Grand Rapids, Michigan

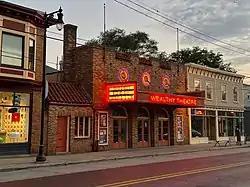
Wealthy Theatre

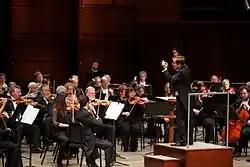
Grand Rapids Symphony

Grand Rapids is the home of John Ball Zoological Garden, Belknap Hill, and the Gerald R. Ford Museum. He and former First Lady Betty Ford were buried on the site. Significant buildings in the downtown include the DeVos Place Convention Center, Van Andel Arena, the Amway Grand Plaza Hotel, and the JW Marriott Hotel. The Urban Institute for Contemporary Arts is downtown, and houses art exhibits, a movie theater, and the urban clay studio.